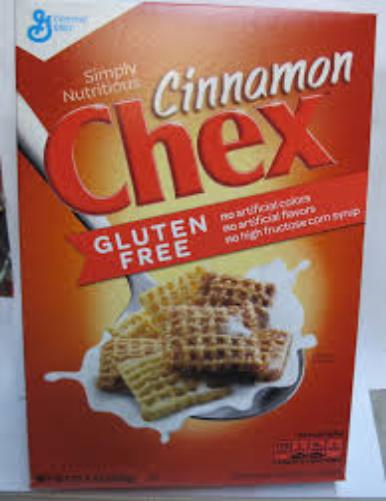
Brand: Cinnamon Chex
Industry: Food